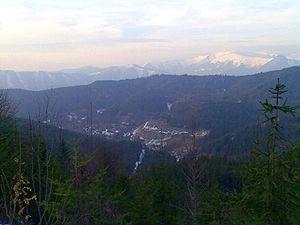
Špania Dolina est un village de Slovaquie situé dans la région de Banská Bystrica.